Suzanne Crough

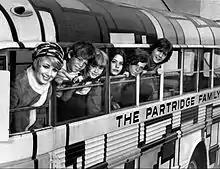
"The Partridge Family", season 1. L-R: Shirley Jones, Jeremy Gelbwaks, Suzanne Crough, Susan Dey, Danny Bonaduce and David Cassidy.

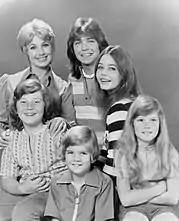
Crough (bottom right) at age 9. She is seen here with fellow cast members of "The Partridge Family" in 1972

On "The Partridge Family", a musical sitcom TV show which ran from 1970 to 1974, Crough played Tracy Partridge, the youngest Partridge sibling, who played the tambourine. She also voiced Tracy in the 1974 Saturday morning cartoon Partridge Family 2200 A.D. After "The Partridge Family", she made several TV movies and made guest appearances on television shows during the 1970's, including "Mulligan's Stew". Her last credited on-screen role was as Kate in the 1980 TV movie "Children of Divorce".